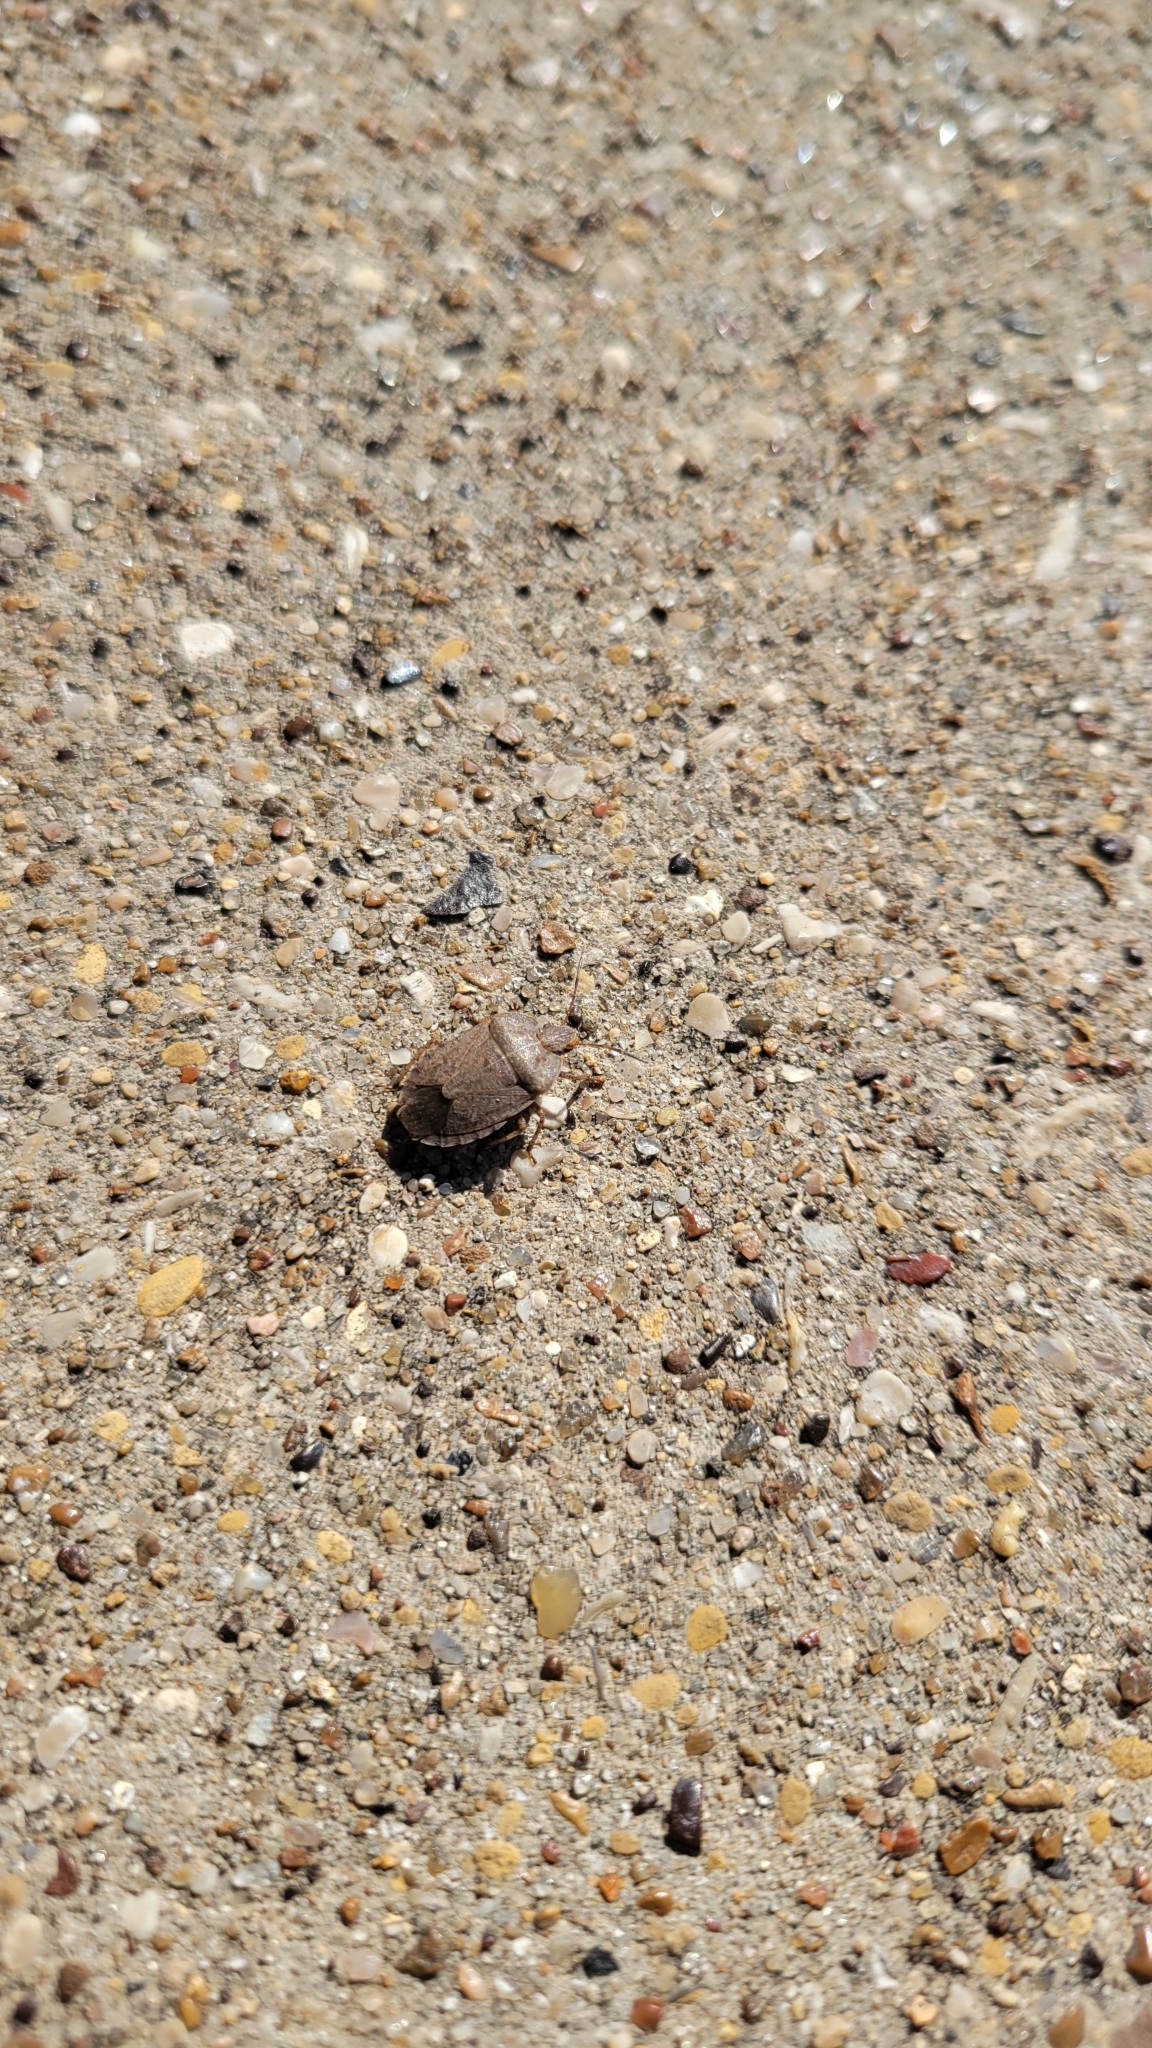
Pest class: stink_bug